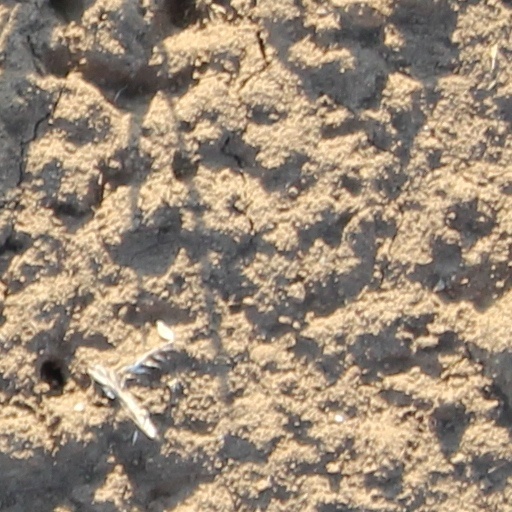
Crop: wheat